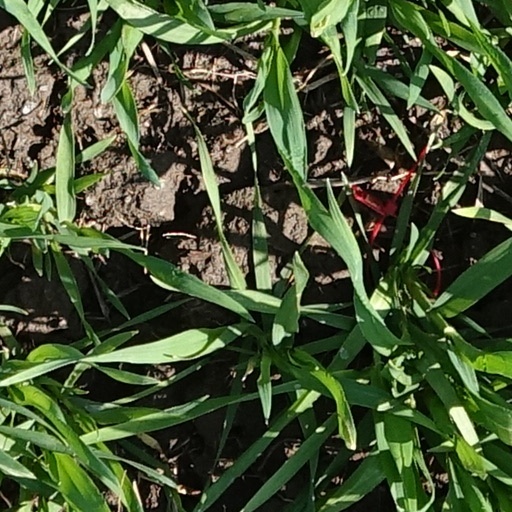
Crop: wheat